PSG College of Arts and Science

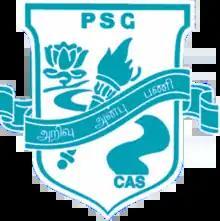

PSG College of Arts and Science (PSG CAS) is a College of Arts and Sciences in Coimbatore, Tamil Nadu, India. It was founded in 1947 by G. R. Damodaran. It was ranked 11th among colleges in India by the National Institutional Ranking Framework (NIRF) in 2024.